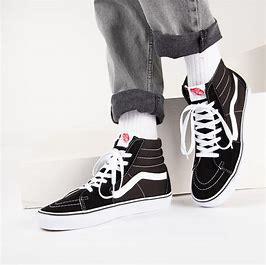
Brand: Vans
Model: SK8 Hi Skate